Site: brandenburg
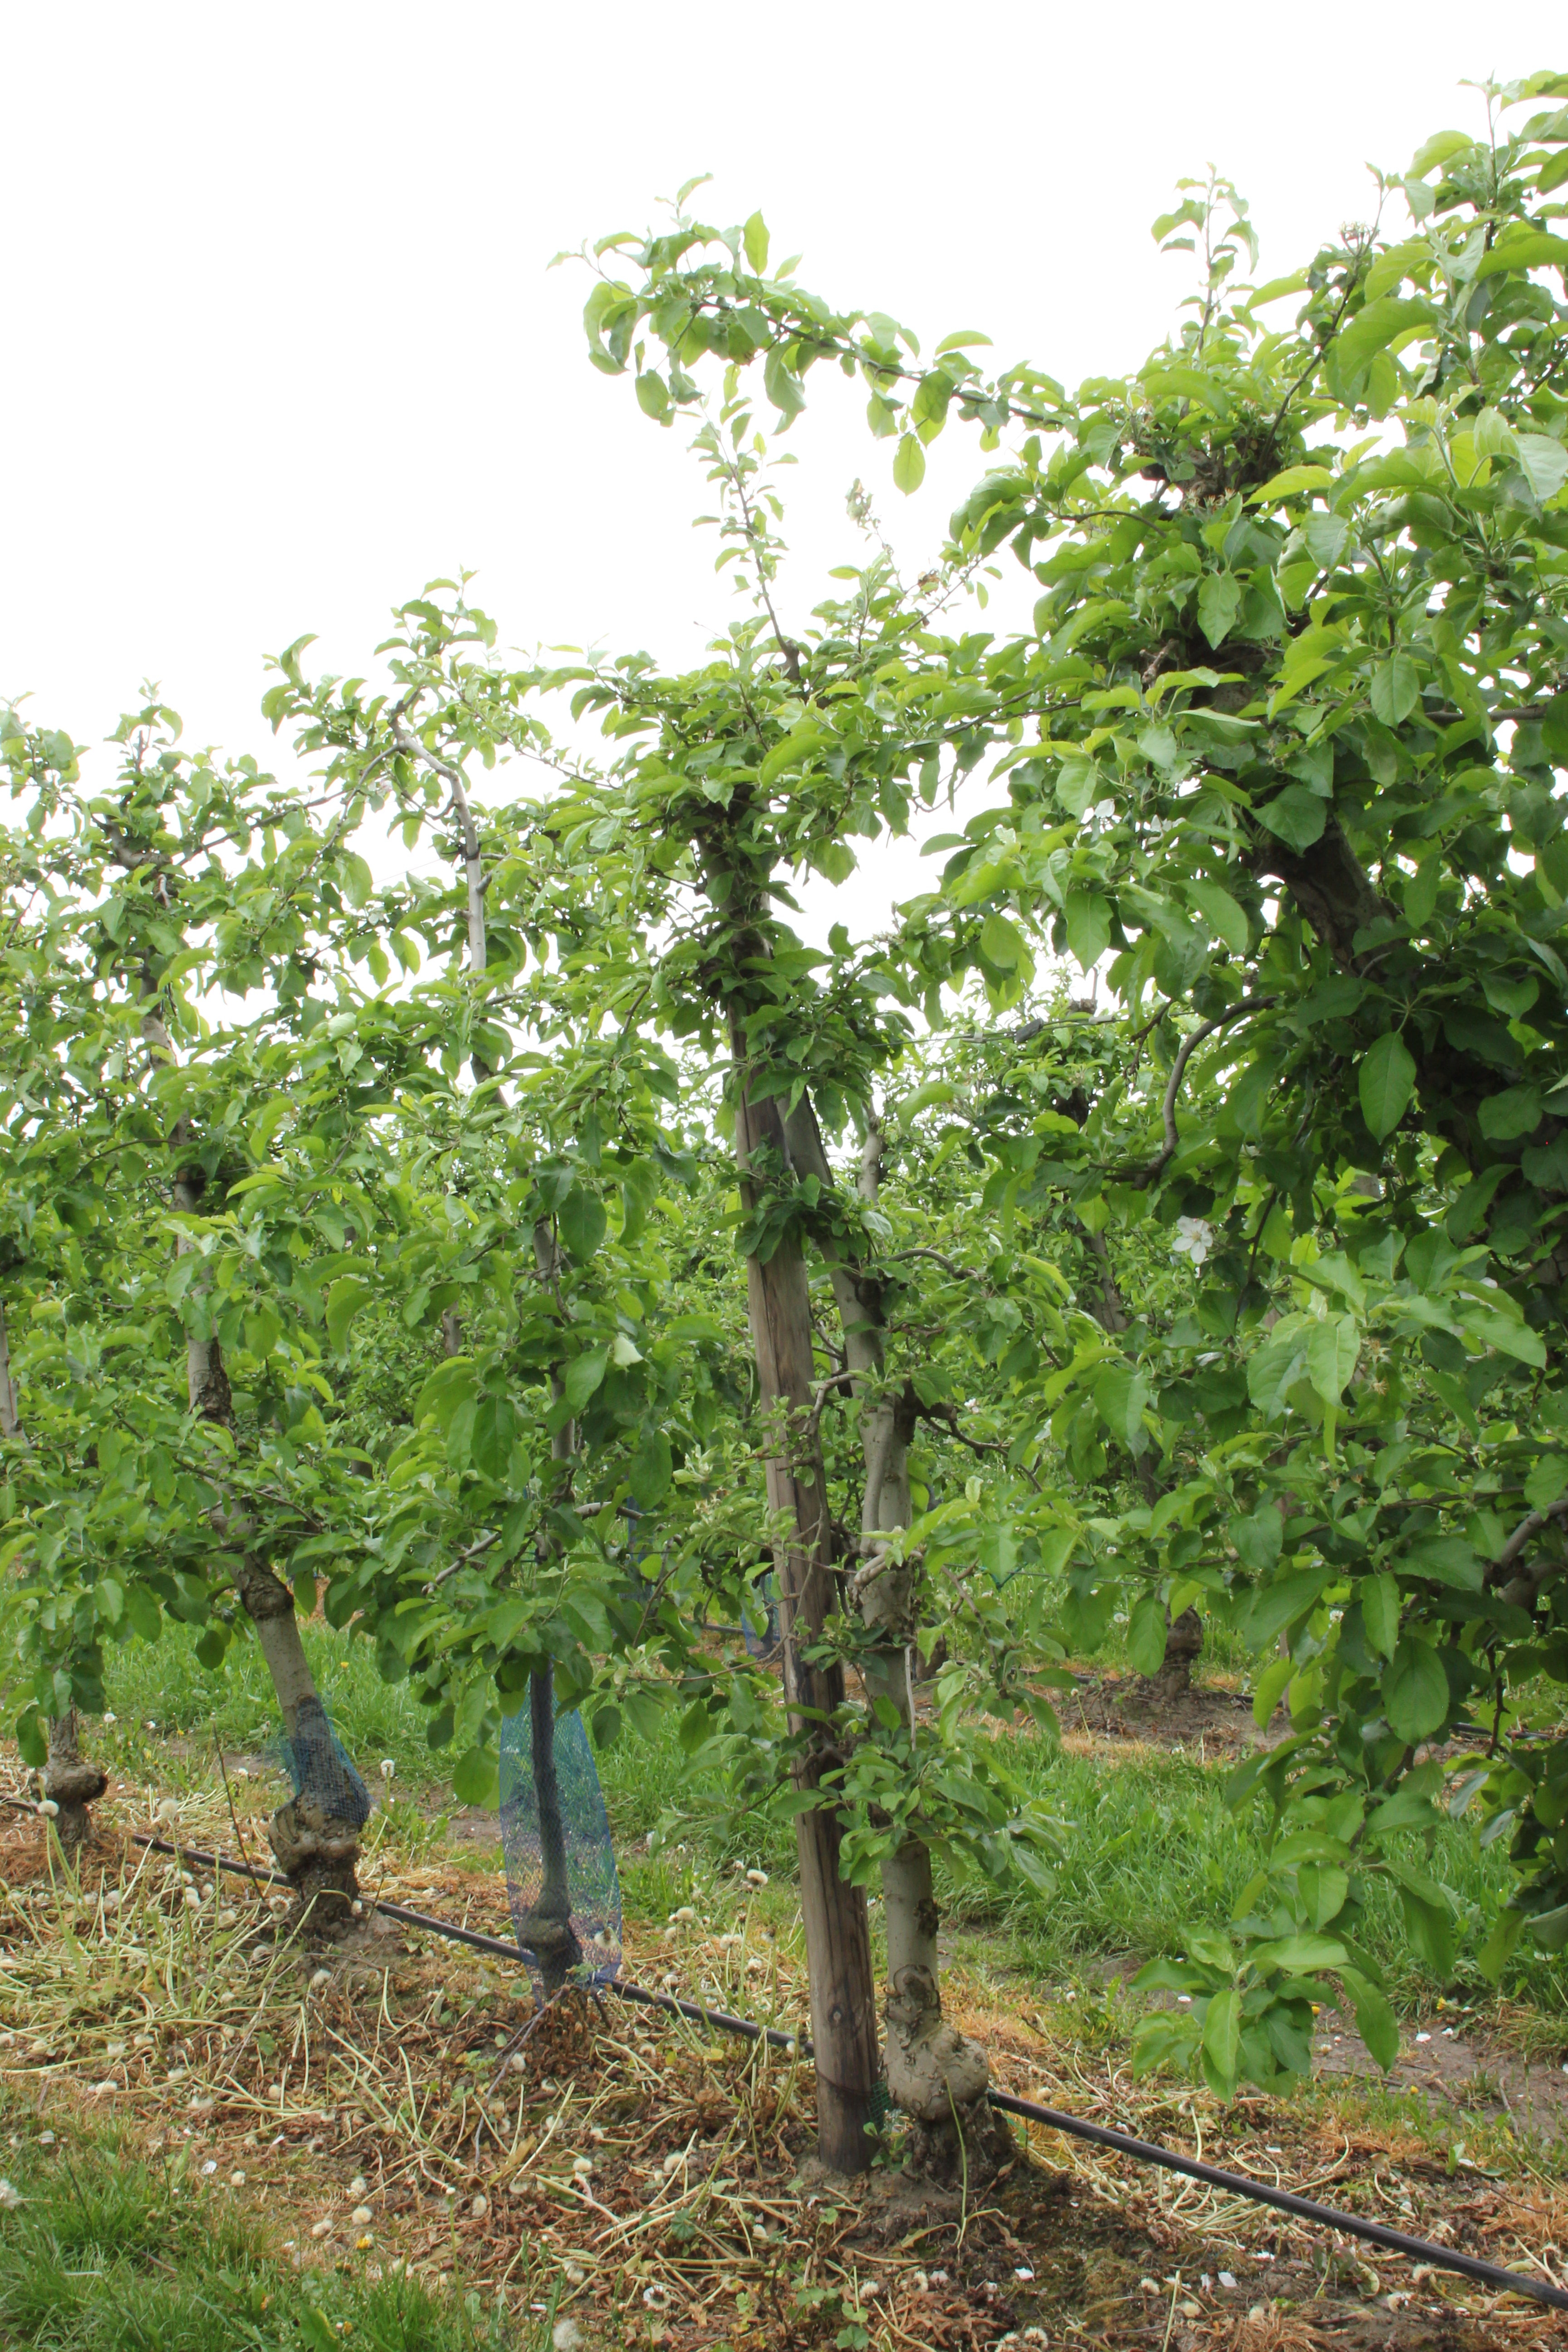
Growth stage (BBCH 67): Flowering